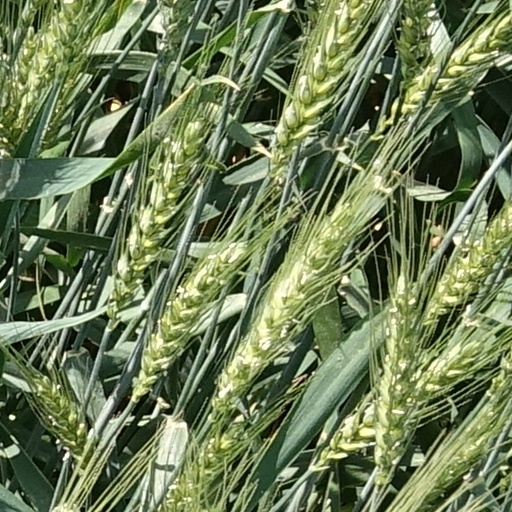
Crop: wheat